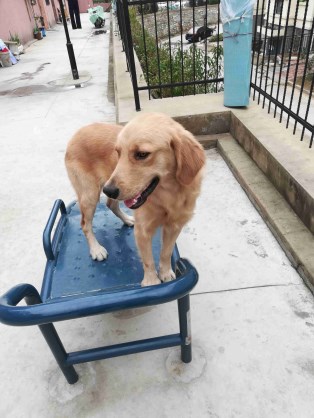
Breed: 5355-n000126-golden_retriever